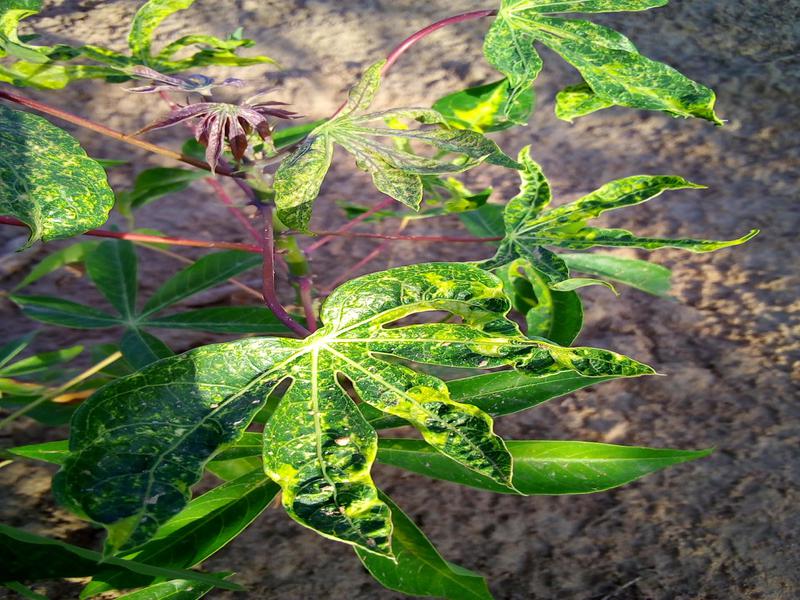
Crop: cassava
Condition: mosaic_disease